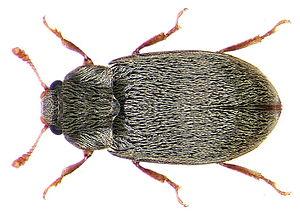
Byturus tomentosus, parfois appelé le ver des framboises, est une espèce d'insectes coléoptères de la famille des byturidés.